Ivan Nagler

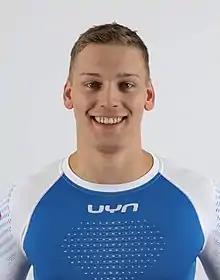
Nagler in 2018

Ivan Nagler (born 30 January 1999) is an Italian luger. He competed in the men's doubles event at the 2018 Winter Olympics. Nagler is an athlete of the Centro Sportivo Carabinieri.